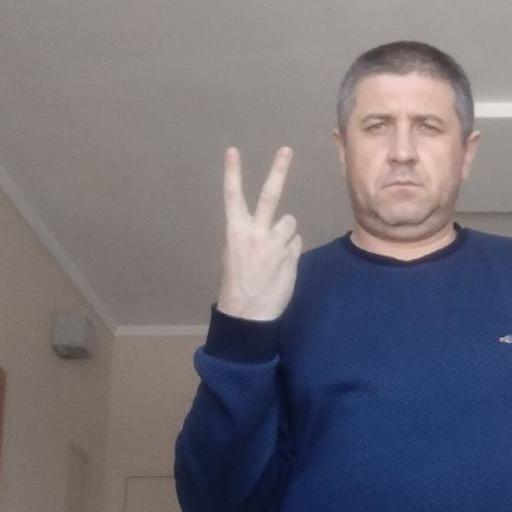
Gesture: peace_inverted